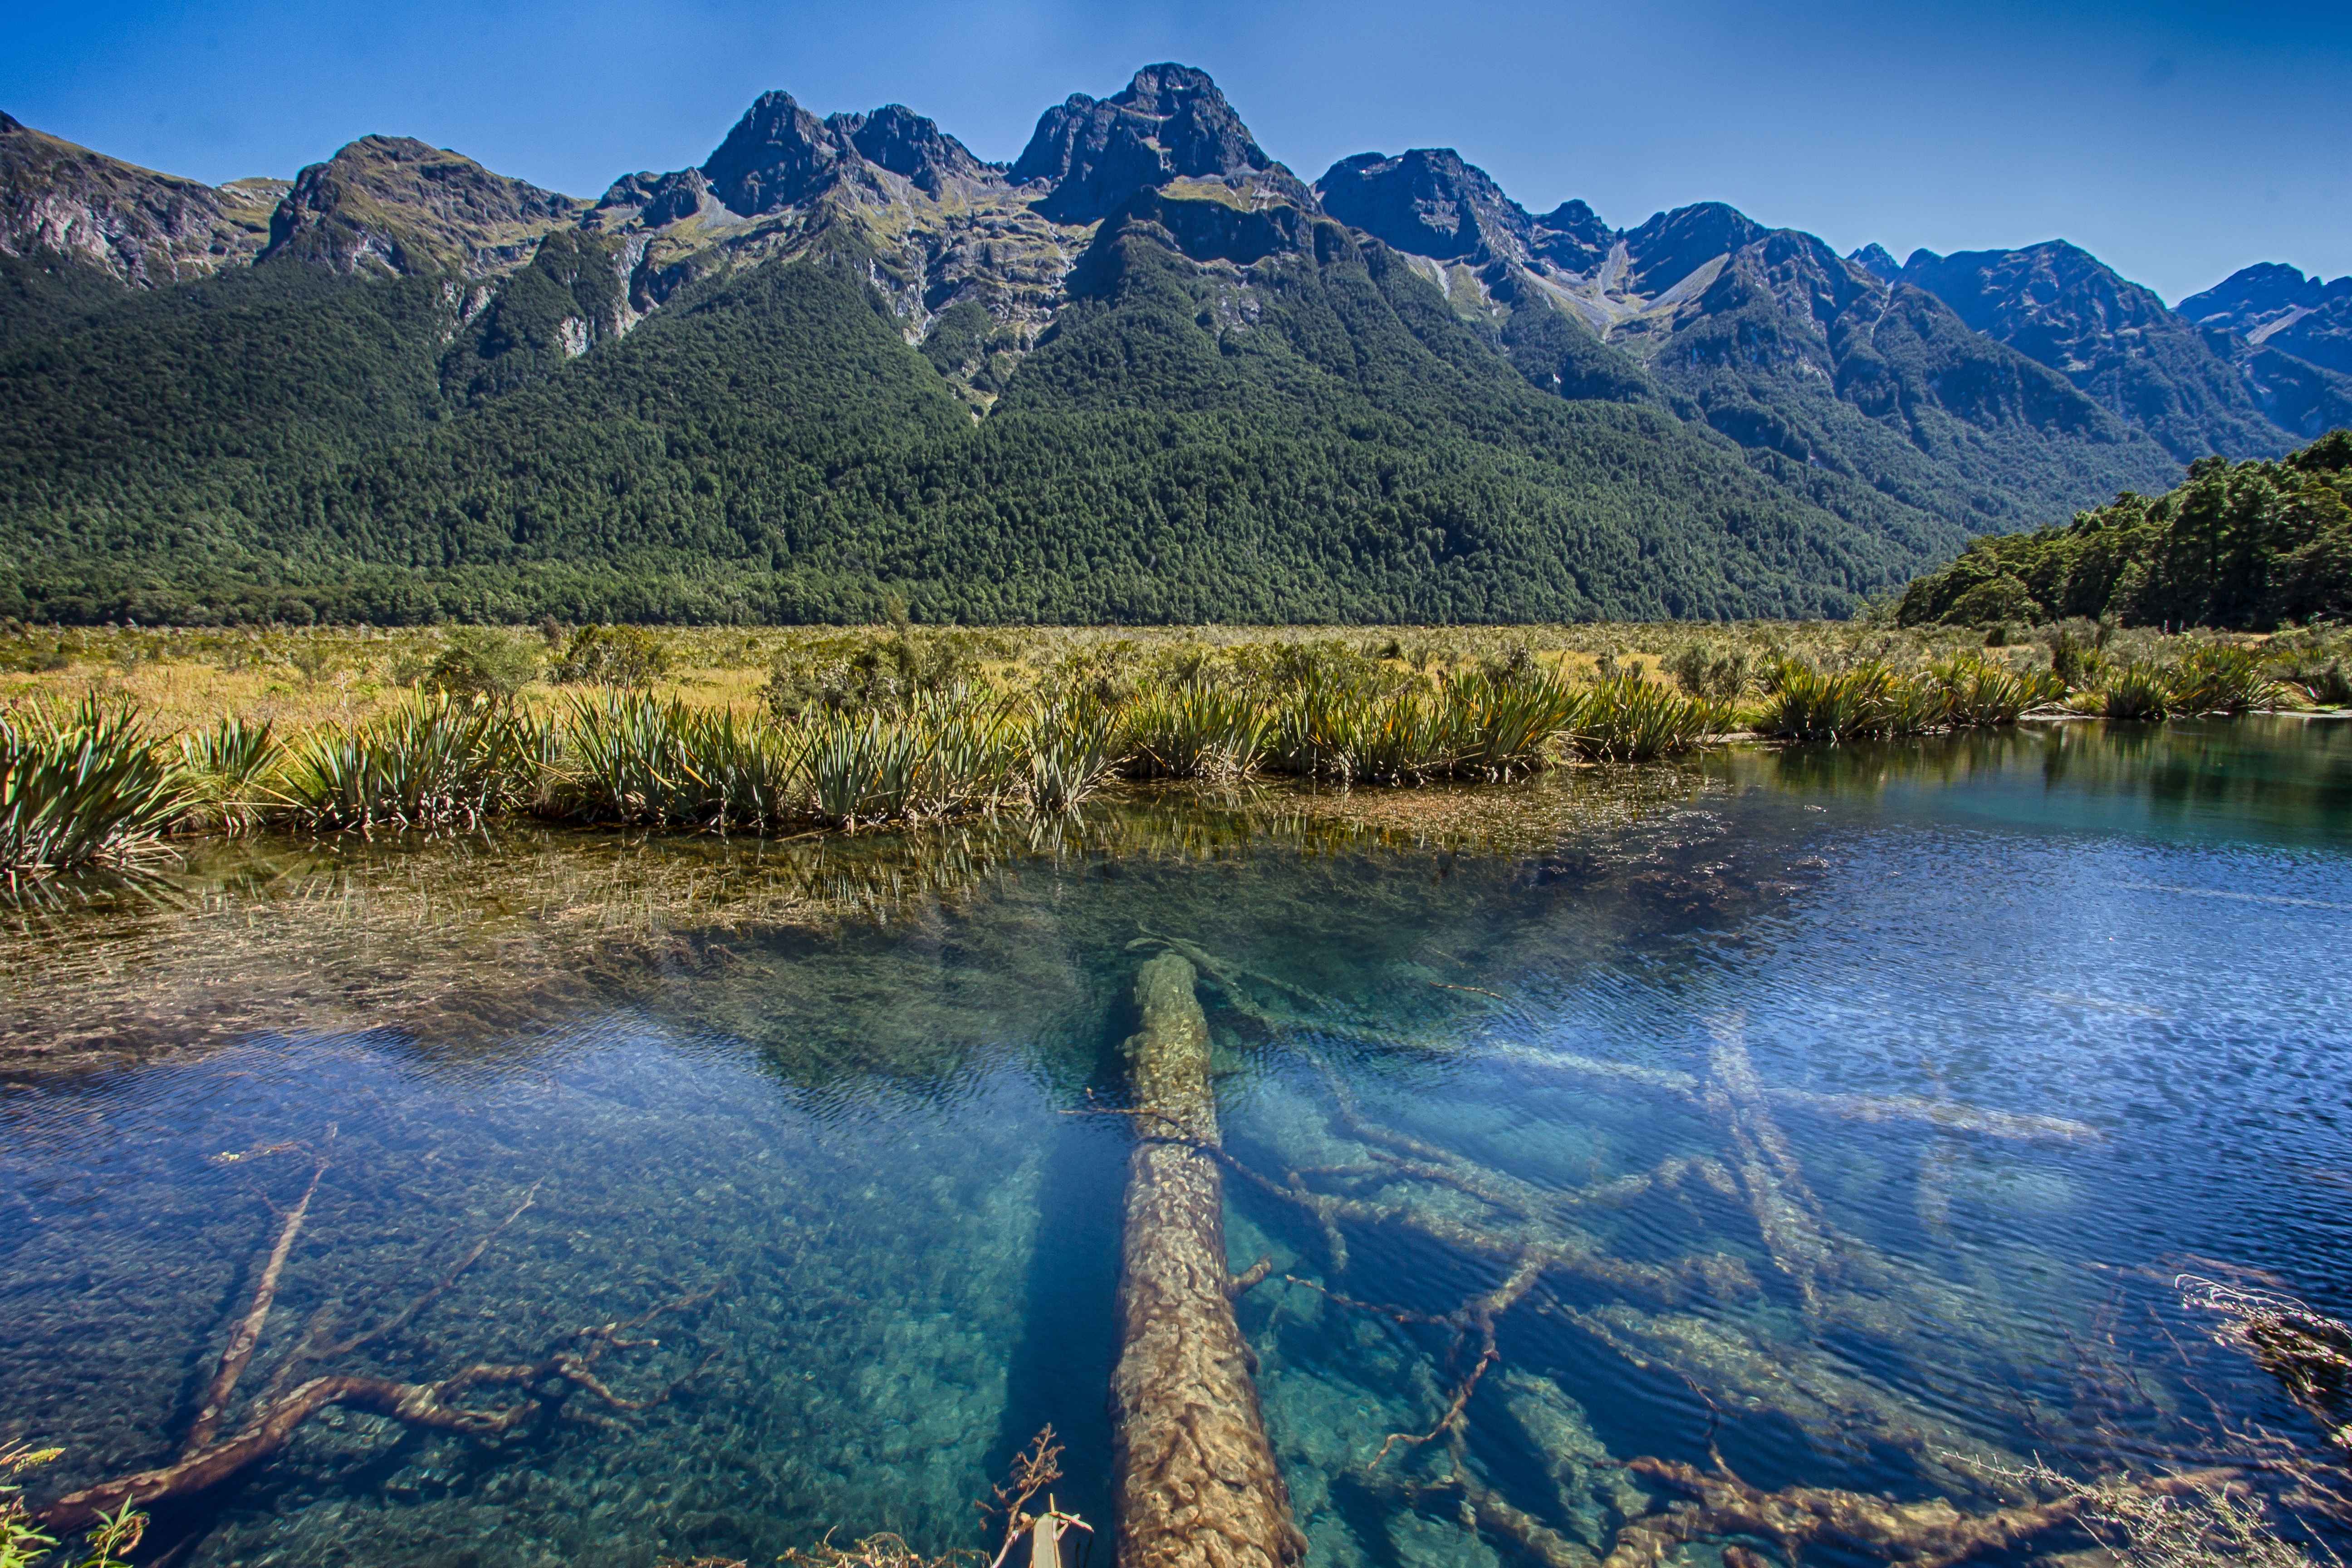
landscape, water, nature, wilderness, mountain, lake, river, valley, mountain range, reflection, reservoir, national park, new zealand, plateau, loch, tree trunks, landform, tarn, south island, natural environment, geographical feature, mountainous landforms, milford road